James P. Hagerstrom

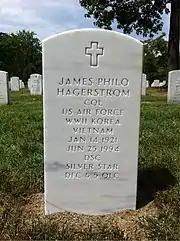
Hagerstrom's gravestone at Arlington National Cemetery

Throughout 1965, President Lyndon B. Johnson led a major escalation of American involvement in the Vietnam War. In May of that year, Hagerstrom was posted to Saigon, South Vietnam, to serve with the Seventh Air Force. There, he flew 30 combat missions while serving as director of the combat operations control center at Tan Son Nhut Air Base. He soon came into conflict with General William Westmoreland over the Air Force's role in the Military Assistance Command, Vietnam. Hagerstrom proposed that air assets be used against strategic targets in North Vietnam, while Westmoreland insisted that they be used solely in-country to support Army ground operations. After Hagerstrom argued against the decision not to bomb Hanoi in 1965, Westmoreland asked the Air Force to remove Hagerstrom from Vietnam. Hagerstrom was awarded the Legion of Merit for his service in Vietnam, and the citation mentions his "significant contributions to the combat effectiveness of the tactical air forces".